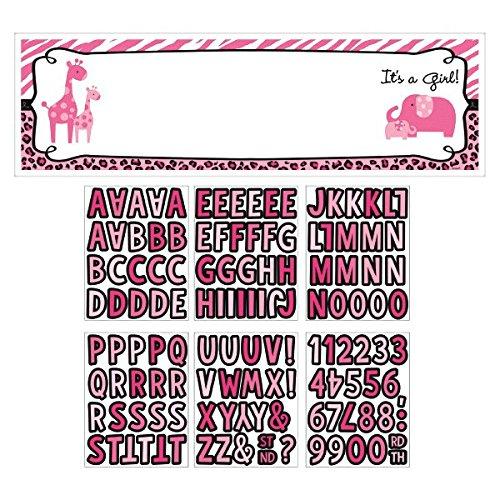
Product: Sweet Safari Girl Giant Sign Banner
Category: Toys & Games | Party Supplies | Banners
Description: Pink sweet safari baby girl shower party giant sign banner.
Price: $6.69
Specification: ProductDimensions:16x10x0.3inches|ItemWeight:6.4ounces|ShippingWeight:6.4ounces(Viewshippingratesandpolicies)|DomesticShipping:ItemcanbeshippedwithinU.S.|InternationalShipping:ThisitemcanbeshippedtoselectcountriesoutsideoftheU.S.LearnMore|ASIN:B015DGM4F4|Itemmodelnumber:120143|Manufacturerrecommendedage:4-12years